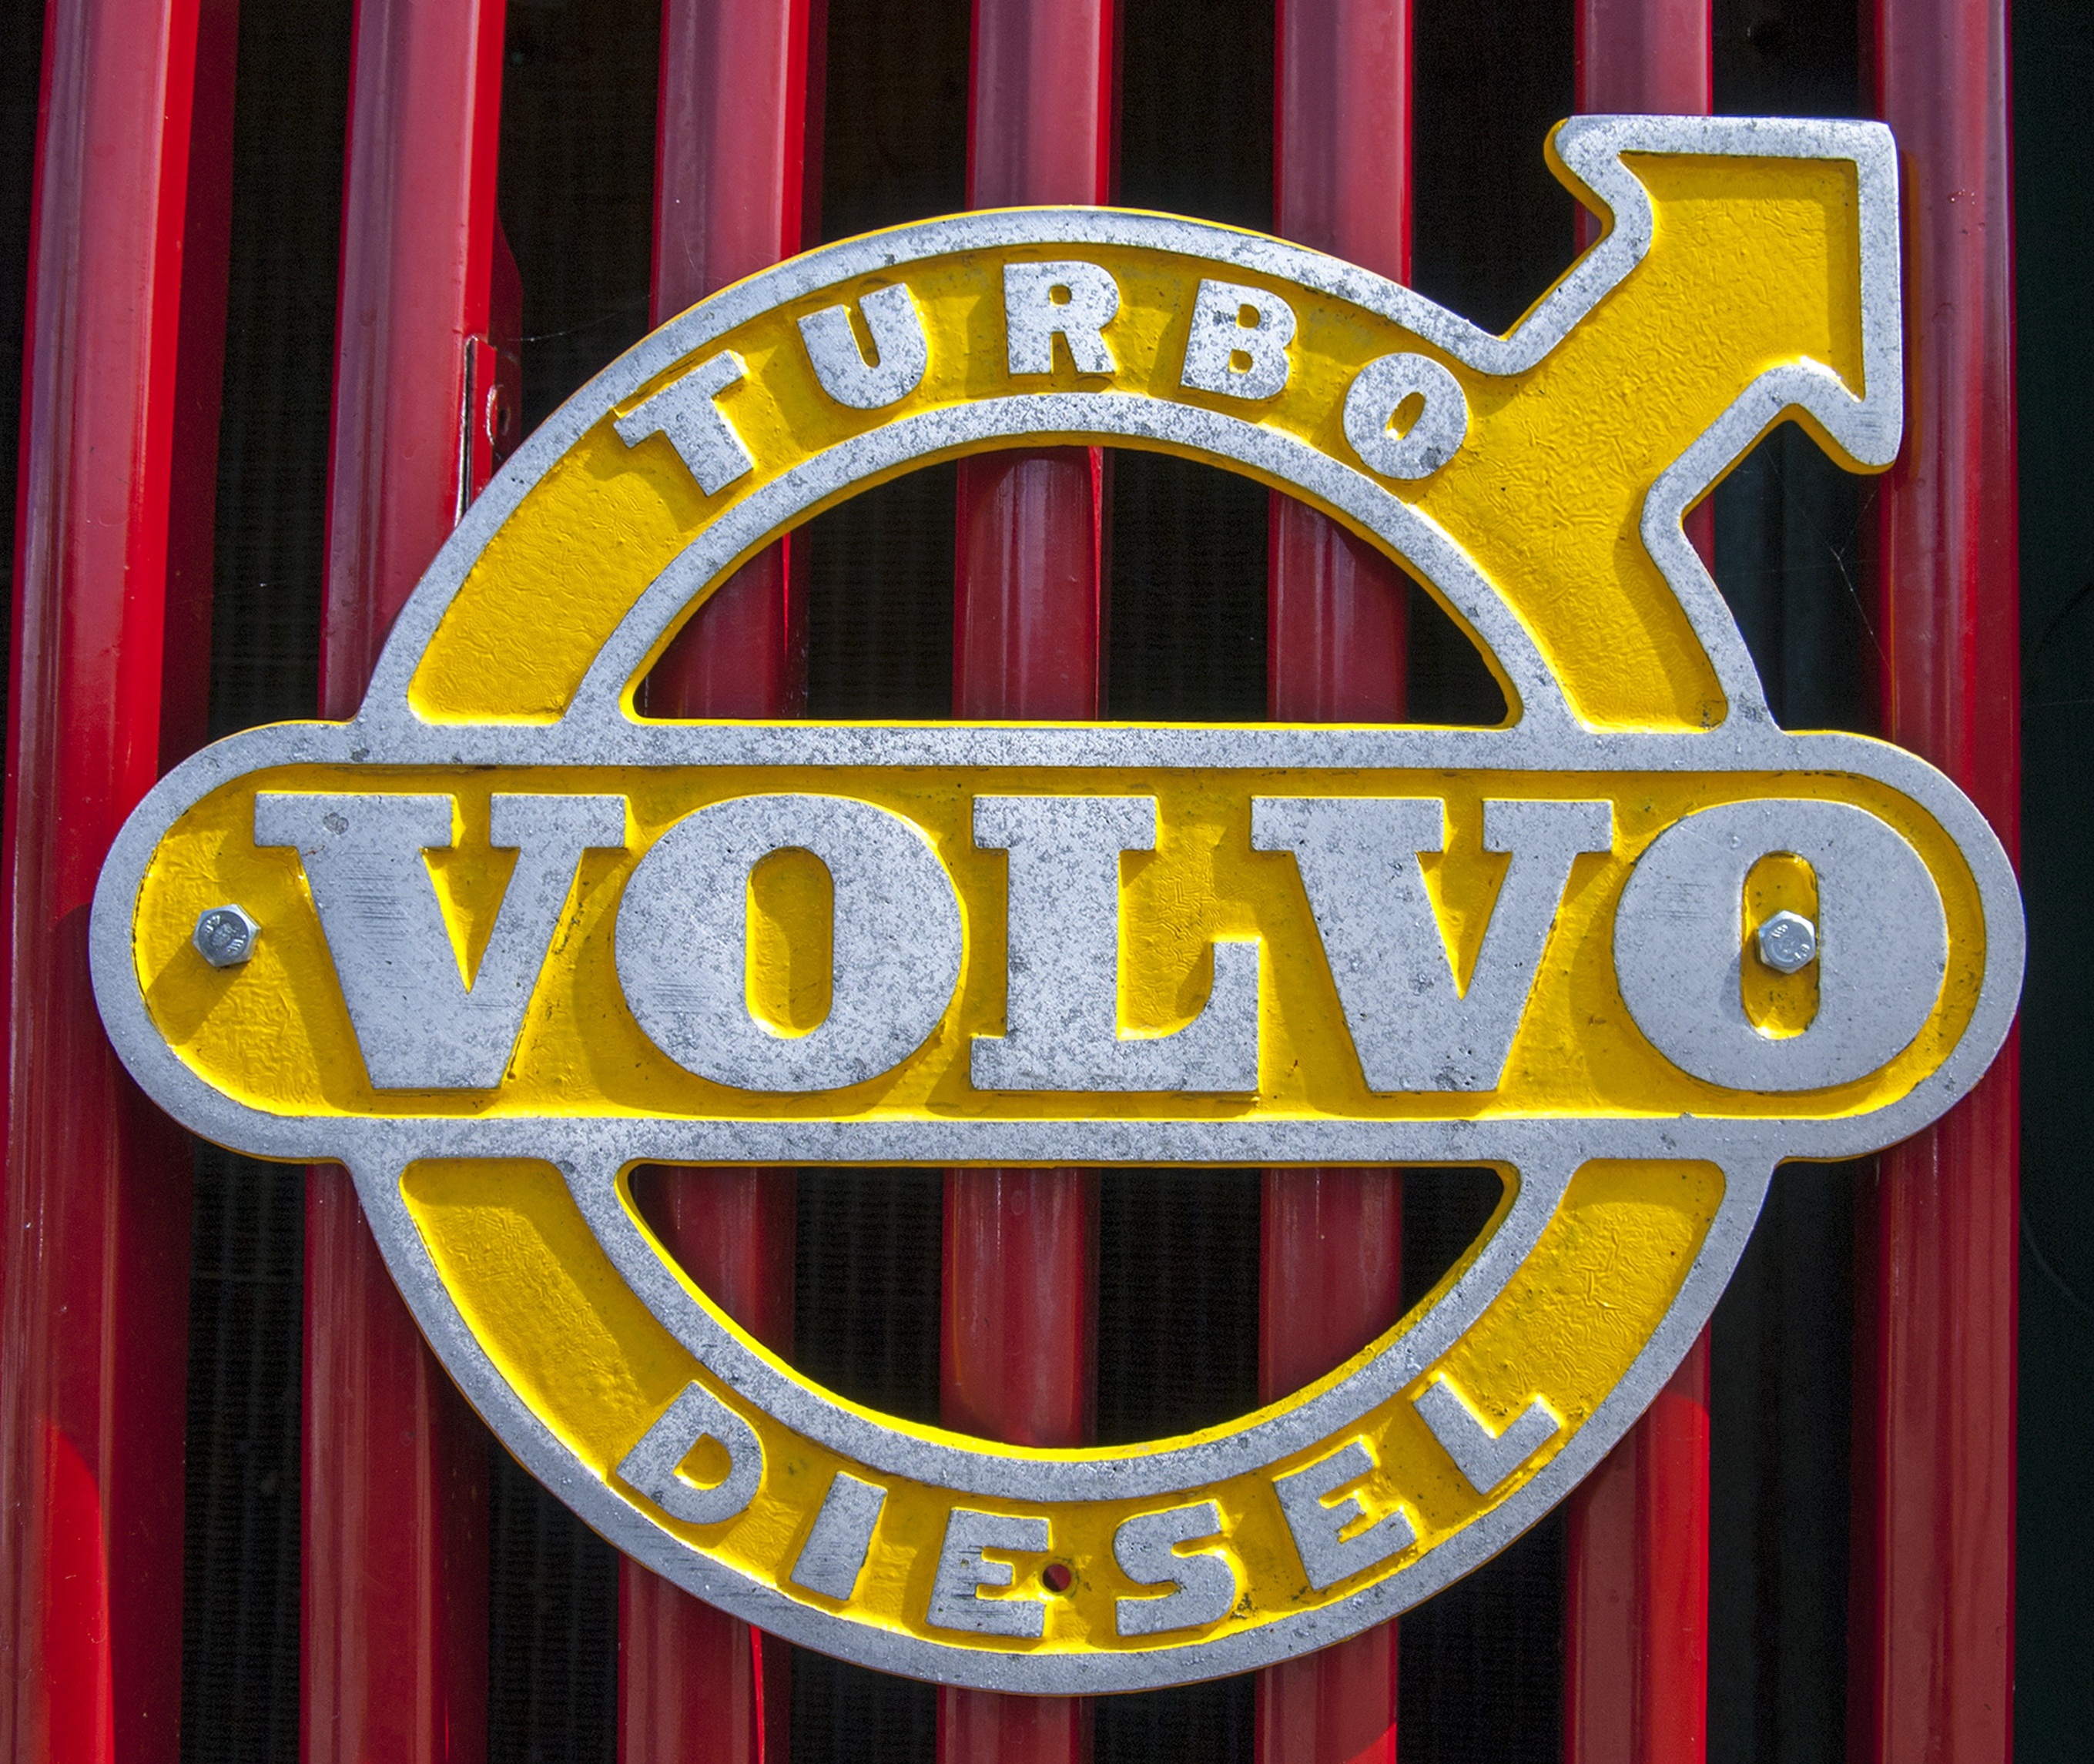
car, number, sign, truck, red, color, signage, neon, neon sign, font, motor, diesel, volvo, turbo, emblems